Velsen

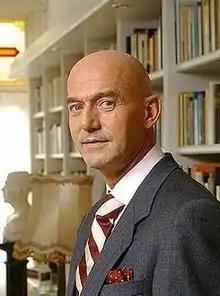
Pim Fortuyn, 2002

Also there used to be the Fast Flying Ferry to Amsterdam. There used to be a railway link between IJmuiden and Amsterdam, the IJmondlijn until 1999, when it was closed.